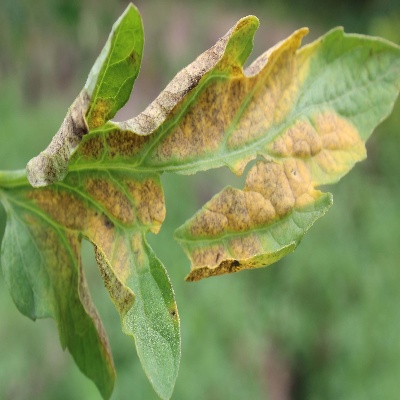
Crop: Tomato
Condition: septoria leaf spot